Punch and Judy

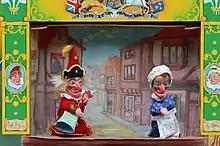
Punch and Judy, taken in Islington, north London

In the early 18th century, the puppet theatre starring Punch was at its height, with showman Martin Powell attracting sizable crowds at both his "Punch's Theatre" at Covent Garden and earlier in provincial Bath, Somerset. Powell has been credited with being "largely responsible for the form taken by the drama of Punch and Judy". In 1721, a puppet theatre opened in Dublin that ran for decades. The cross-dressing actress Charlotte Charke ran the successful but short-lived Punch's Theatre in the Old Tennis Court at St. James's, Westminster, presenting adaptations of Shakespeare as well as plays by herself, her father Colley Cibber, and her friend Henry Fielding. Fielding eventually ran his own puppet theatre under the pseudonym Madame de la Nash to avoid the censorship concomitant with the theatre Licensing Act 1737.